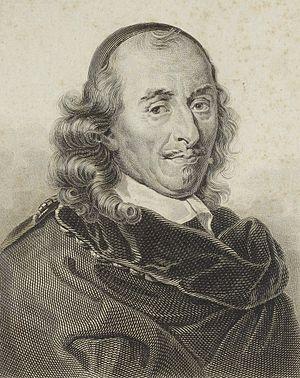
Gravure représentant Pierre Corneille
Pierre Corneille, aussi appelé « le Grand Corneille » ou « Corneille l'aîné », né le 6 juin 1606 à Rouen et mort le 1ᵉʳ octobre 1684 à Paris, est un dramaturge et poète français du XVIIᵉ siècle.
L'Illusion comique est un téléfilm français réalisé par Mathieu Amalric et diffusé le 17 décembre 2010 sur France 2. Adaptation très libre de la pièce L'Illusion comique de Corneille dans sa version créée en 1636, cette œuvre, qui n'est pas une captation, s'est faite avec les acteurs de la Comédie-Française, institution commanditaire de l'œuvre, mais dans une mise en scène originale conçue par Mathieu Amalric, et différente de celle de Galin Stoev jouée au Français à partir de décembre 2008, en partie de manière concomitante.